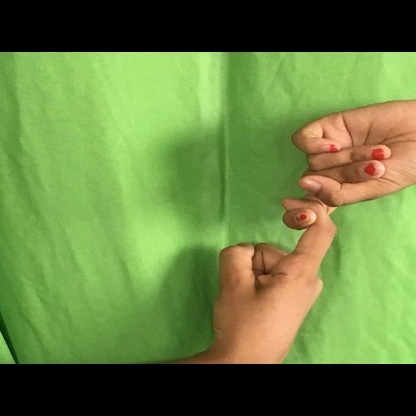
Mudra: Pasha